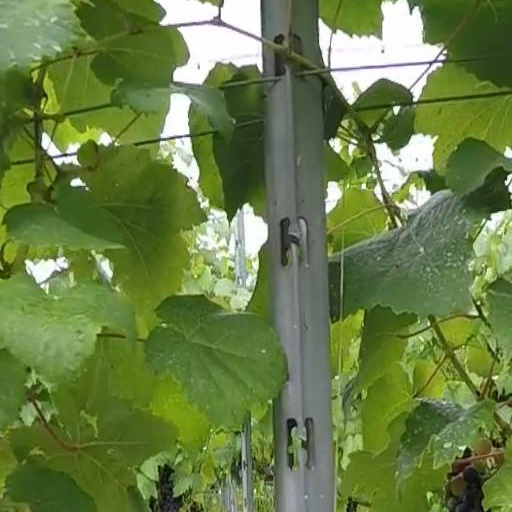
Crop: grape